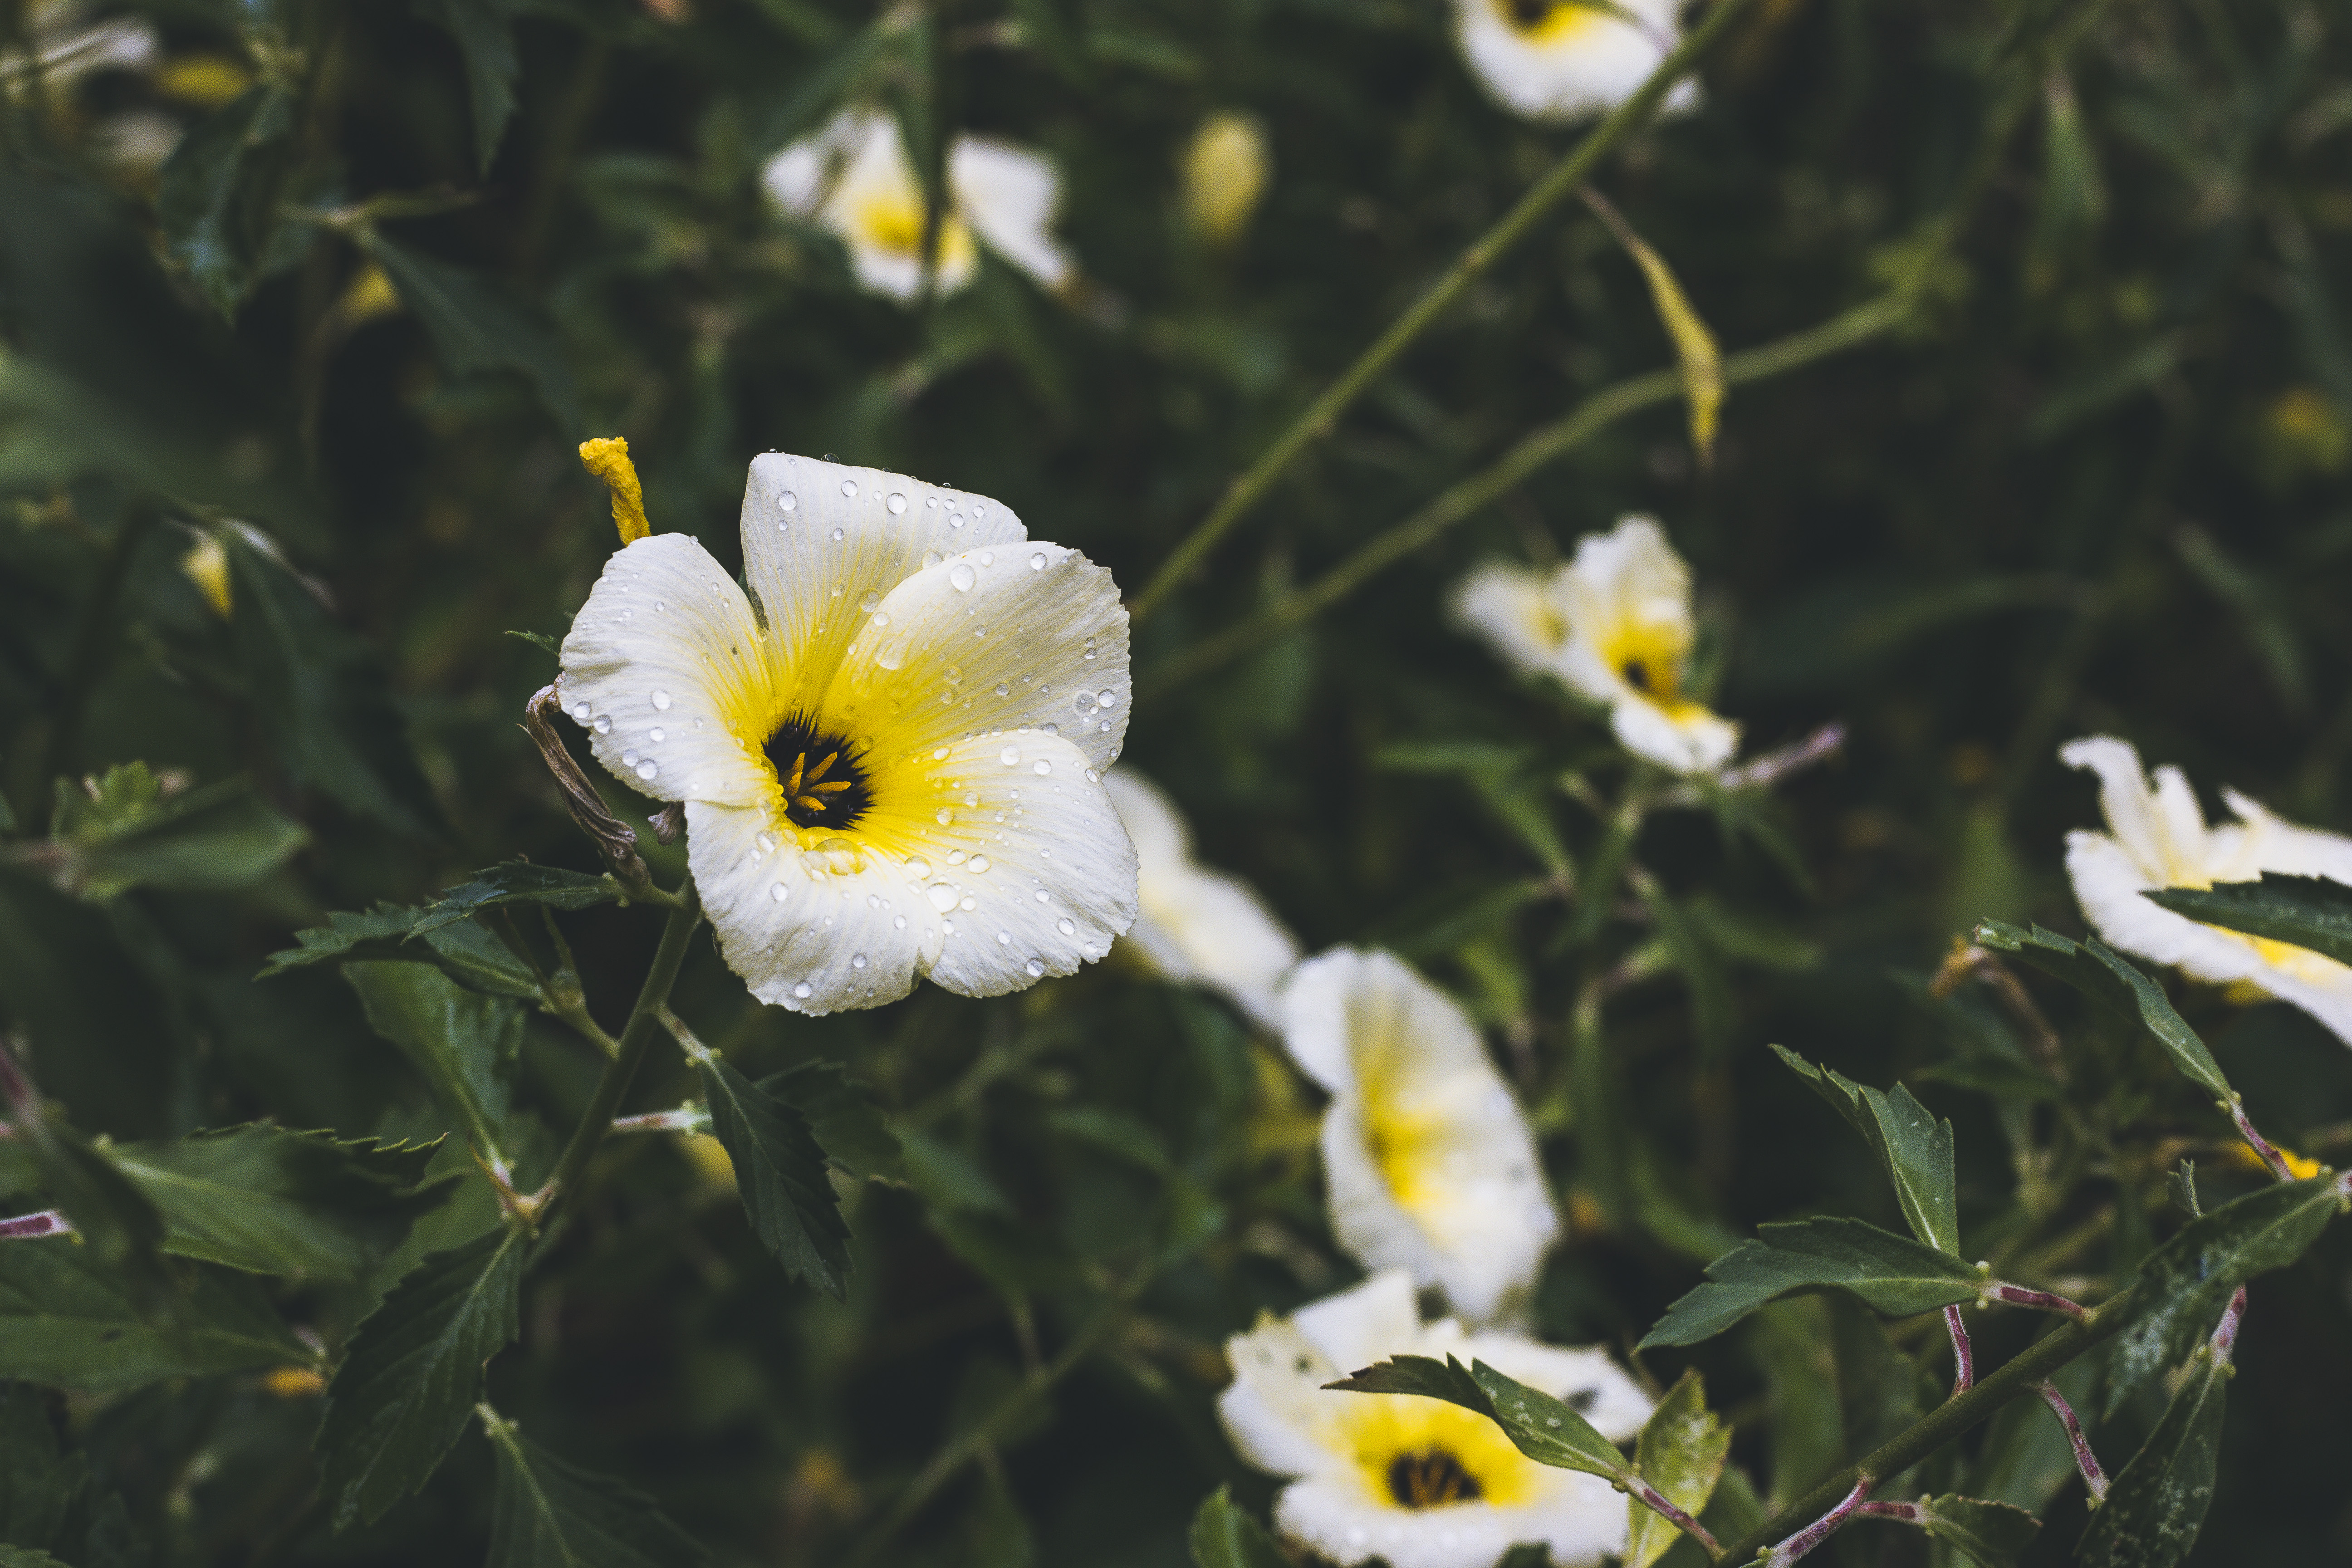
flower, flora, plant, wildflower, spring, flowering plant, petal